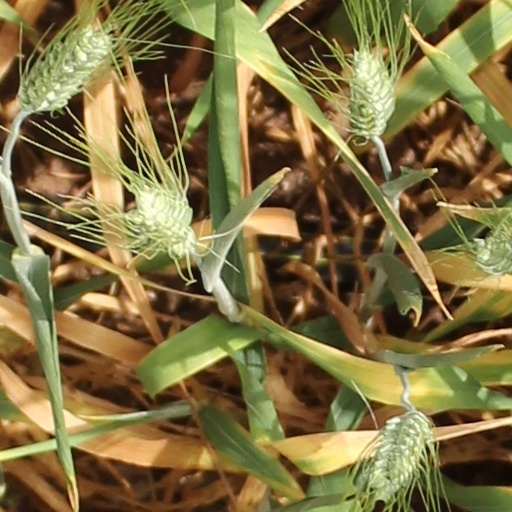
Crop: wheat